Honda U3-X

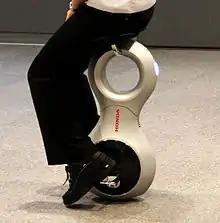

It was unveiled by Honda's CEO on September 24, 2009, and it was announced that it would be shown at the 2009 Tokyo Motor Show. "Time" magazine called it one of the 50 best inventions of 2009.